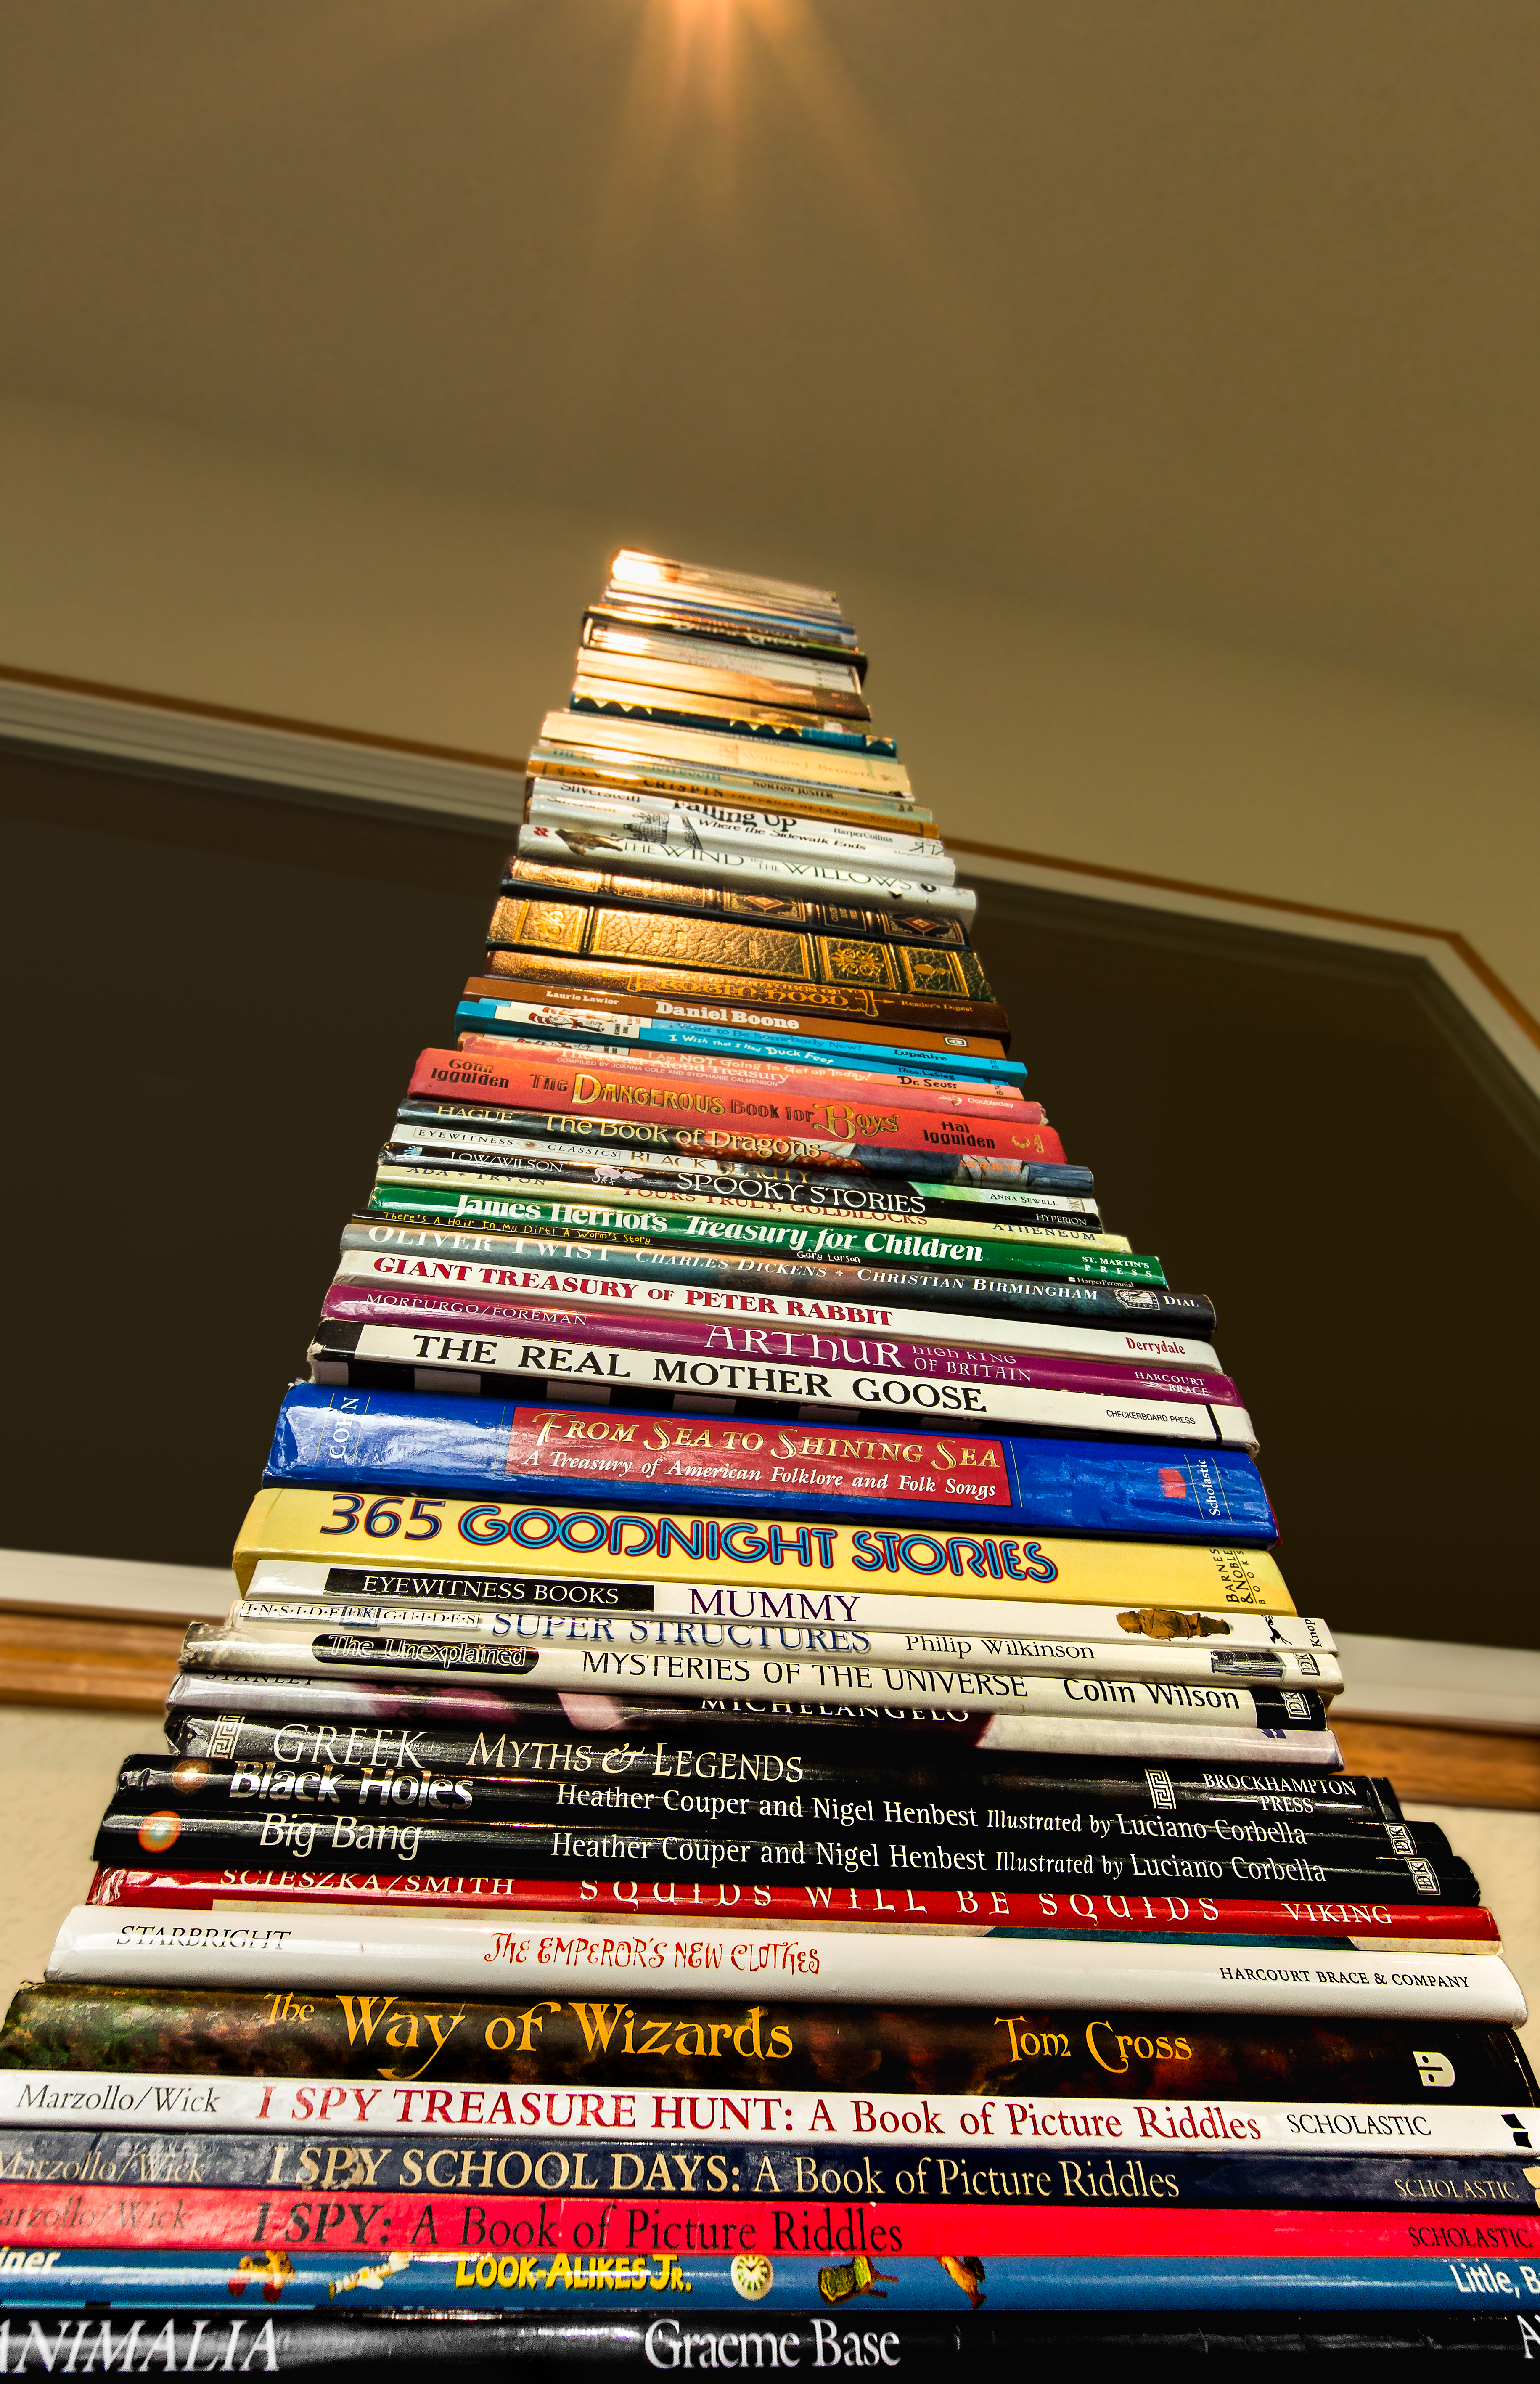
light, home, tower, color, stack, christmas tree, education, interior design, arranged, fiction, design, stilllife, books, shape, many, flooring, nonfiction, picturebooks, childrensbooks, worldbookday, 22116, window covering